115th Infantry Regiment (United States)

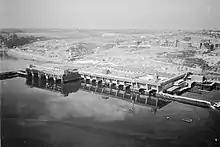
Concrete Submarine Pens at Brest

Brest also served as a major German U-boat base from 18 June 1940 until its surrender to U.S. forces during the Brittany Campaign.